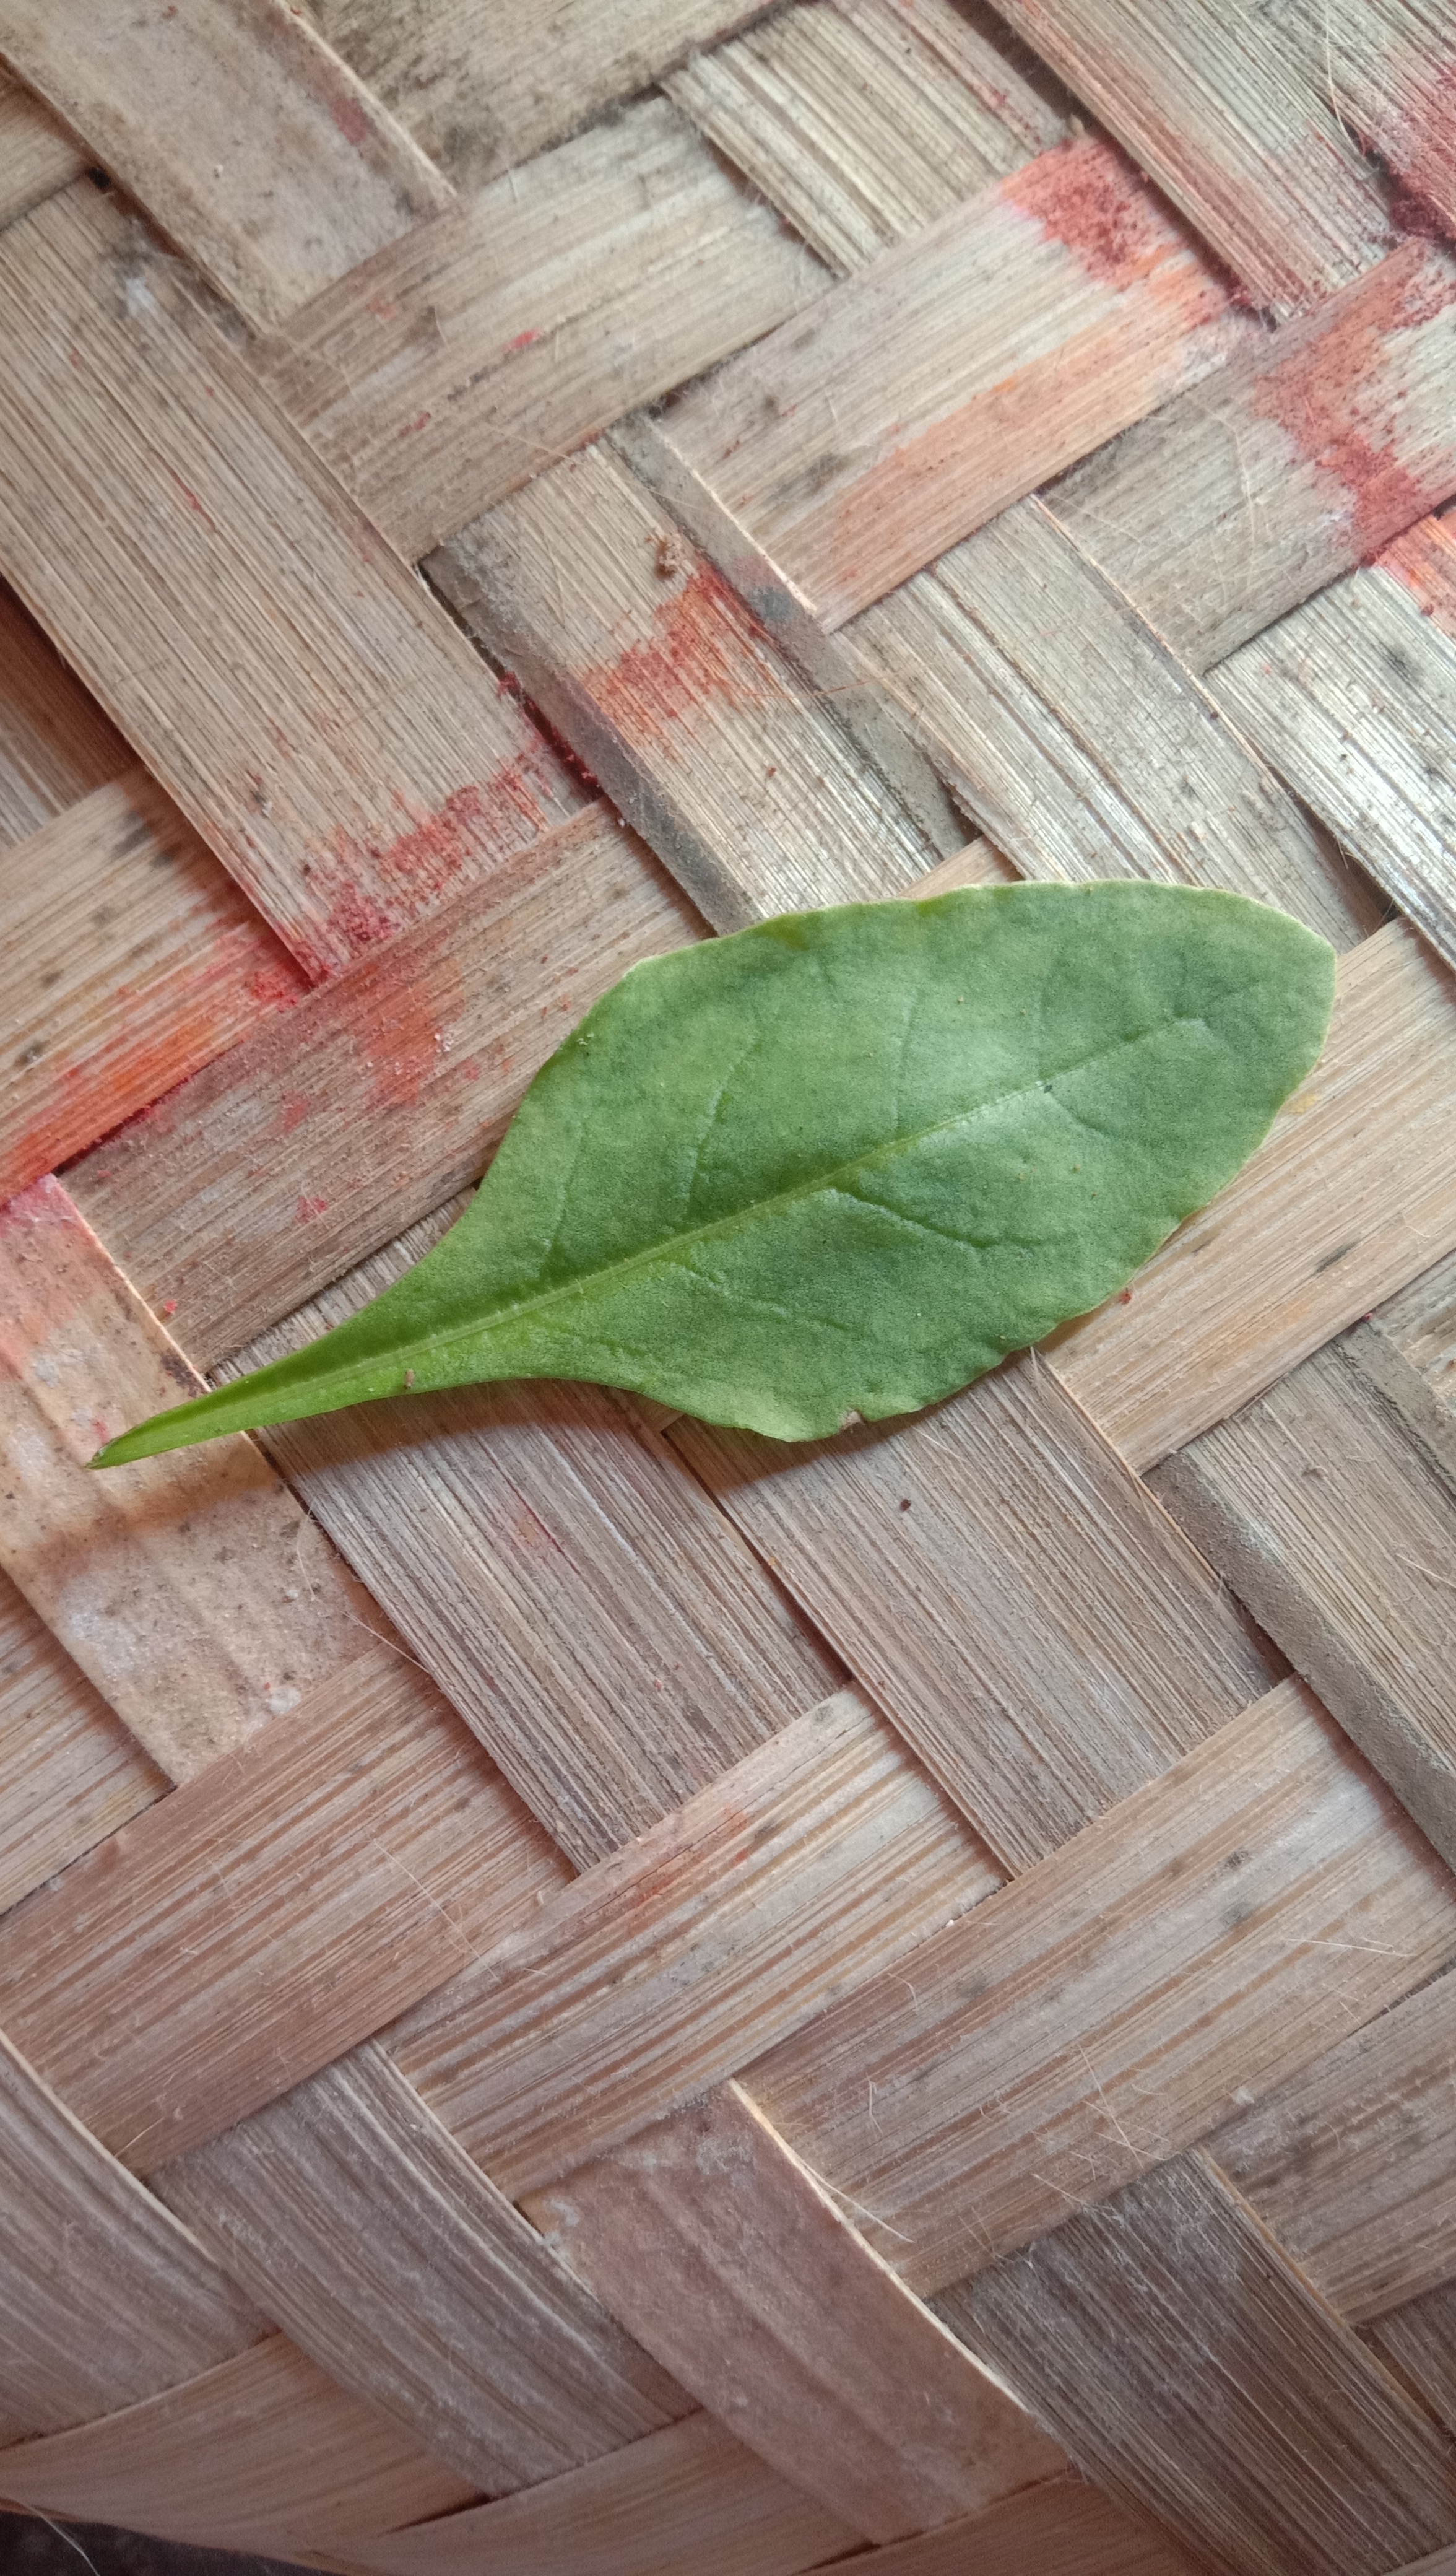
Plant: Palak(Spinach)